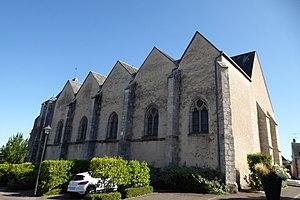
Église Notre-Dame de Dammarie, Eure-et-Loir, France.
Dammarie est une commune française située dans le département d'Eure-et-Loir en région Centre-Val de Loire.